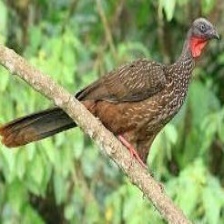
Species: BAND TAILED GUAN
Scientific name: PENELOPE ARGYROTIS